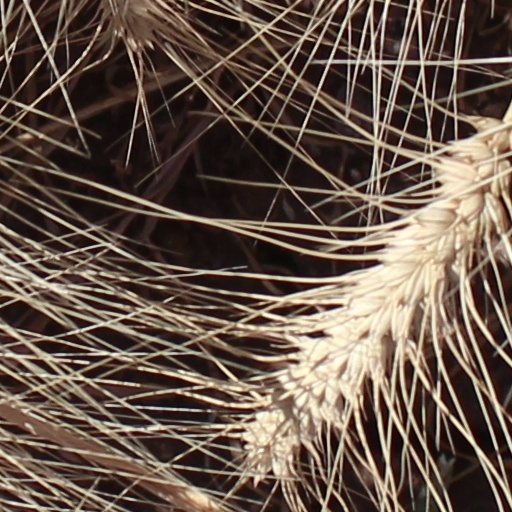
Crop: wheat